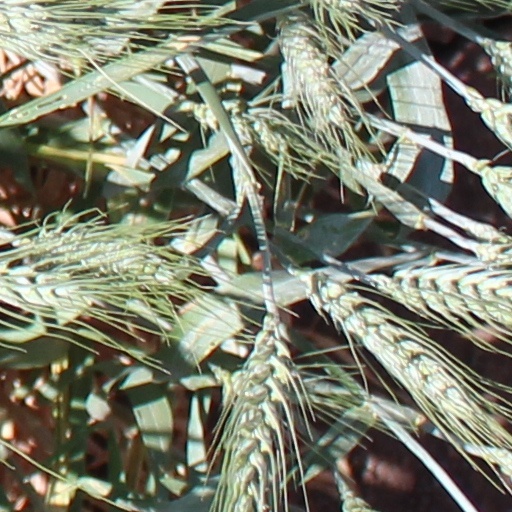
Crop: wheat